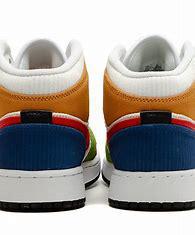
Brand: Jordan
Model: 100